Chiayi County

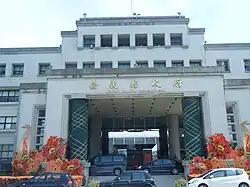
Chiayi County Government

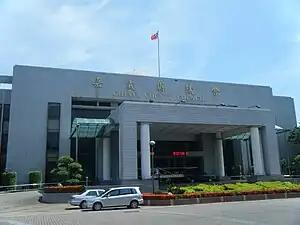
Chiayi County Council

Chiayi County is divided into 2 cities, 2 urban townships, 13 rural townships and 1 mountain indigenous township. Taibao City is the seat of Chiayi County and is home to Chiayi County Government. The Chiayi County Council is however located in Puzi City. Weng Chang-liang of the Democratic Progressive Party is the incumbent Magistrate of Chiayi County.